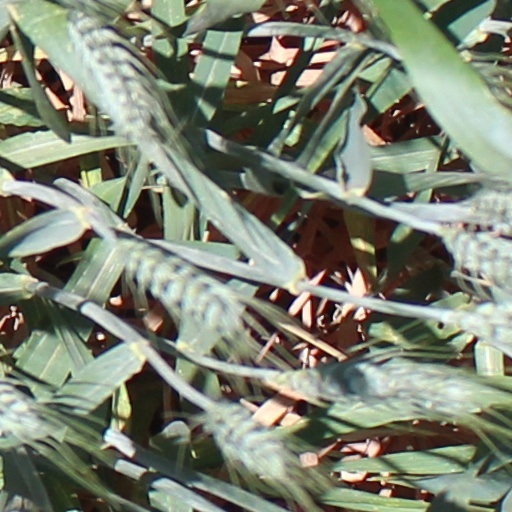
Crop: wheat